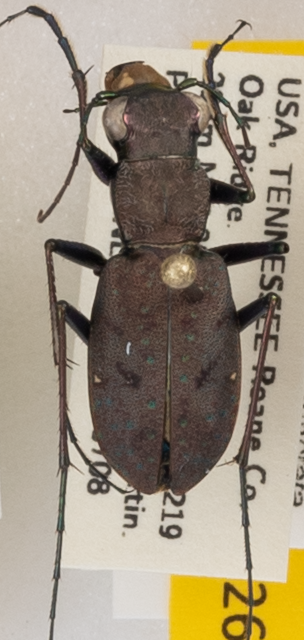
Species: Cylindera unipunctata
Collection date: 2020-07-08
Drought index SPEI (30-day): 0.03
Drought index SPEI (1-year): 1.69
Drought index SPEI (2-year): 2.09